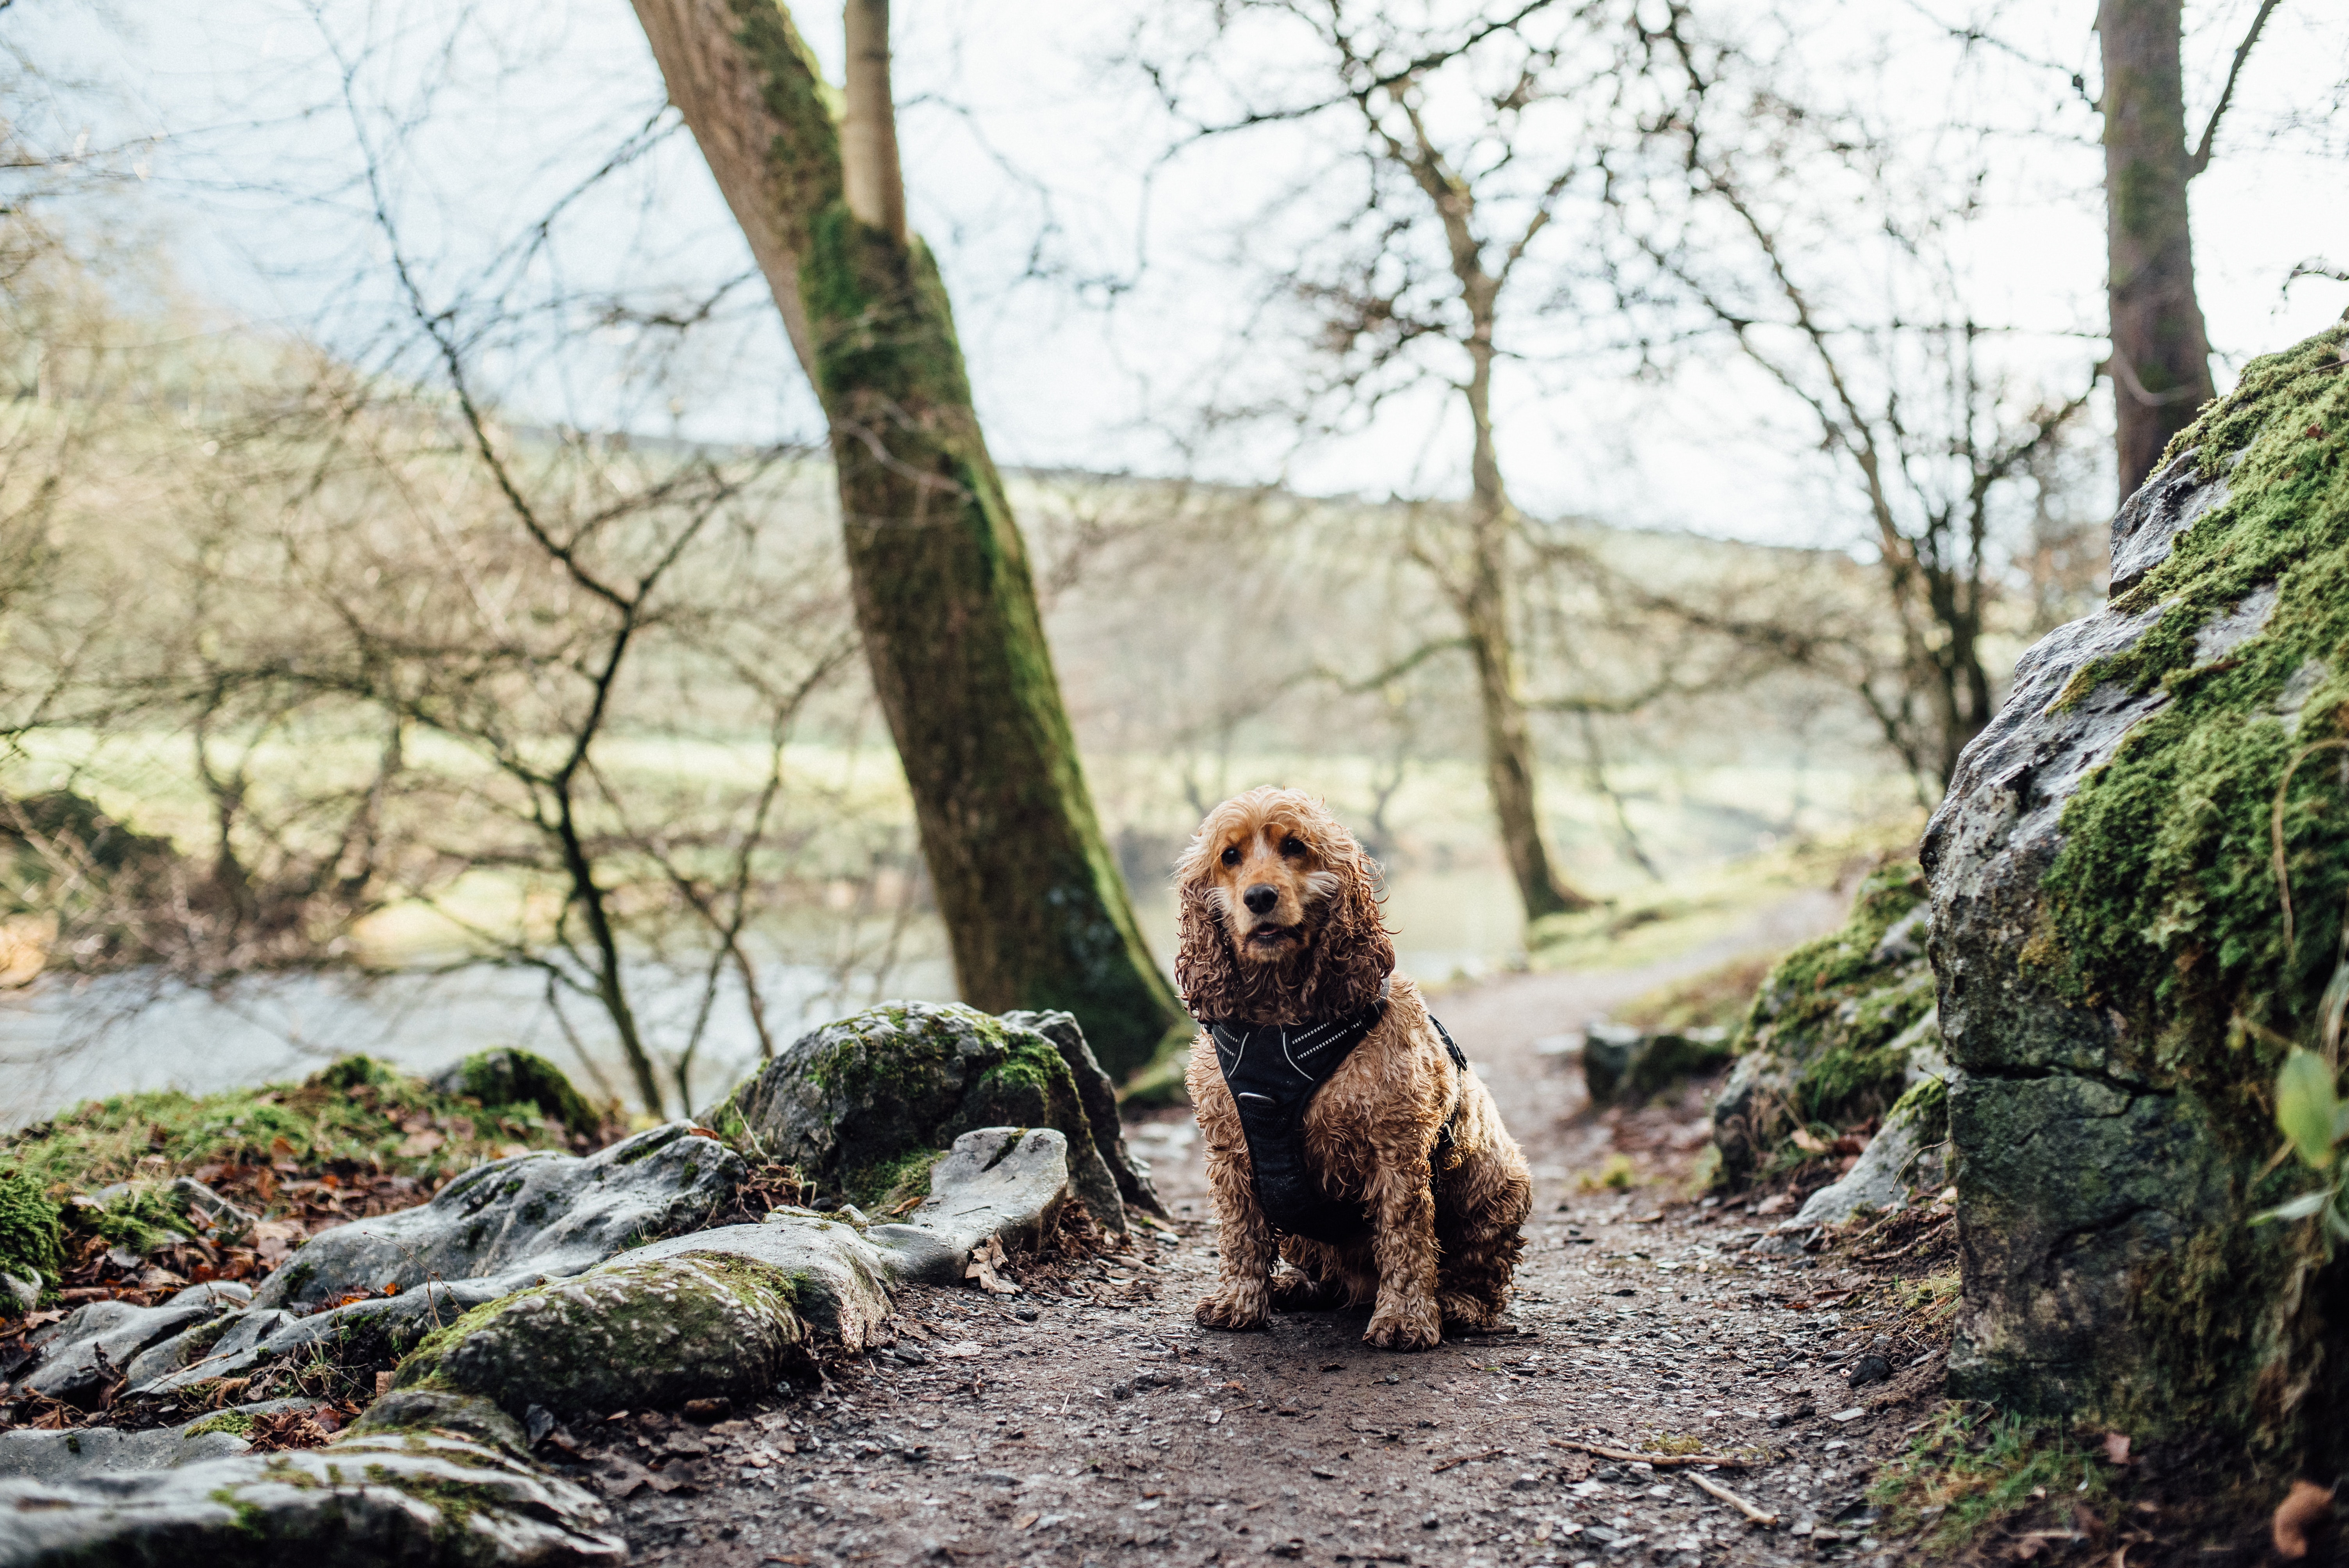
nature, tree, canidae, dog, wildlife, sporting group, forest, plant, carnivore, trunk, woodland, old growth forest